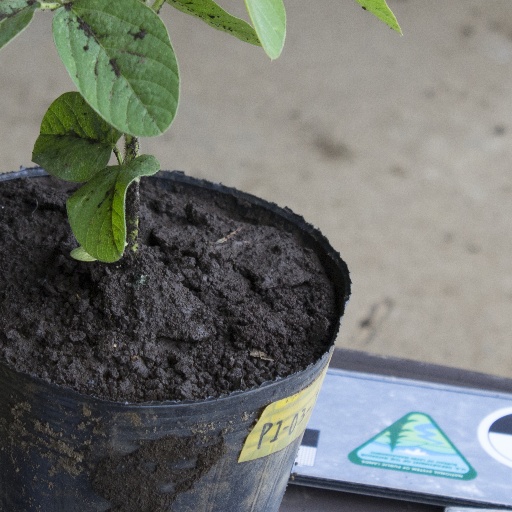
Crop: soybean